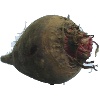
Label: beetroot